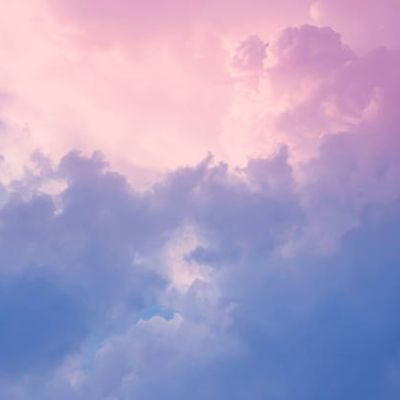
Cloud type: Altocumulus (Ac)